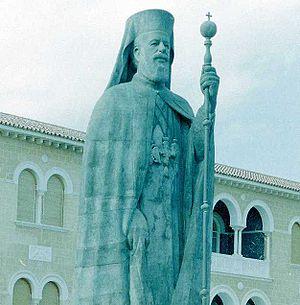
statue de Makarios à Nicosie, Chypre.
Mikhaíl Khristodoúlou Moúskos, né le 13 août 1913 à côté de Paphos, à Ano Panaïa, et mort le 3 août 1977 à Nicosie, fut archevêque et primat de l'Église de Chypre sous le nom de Makários III de 1950 à sa mort.